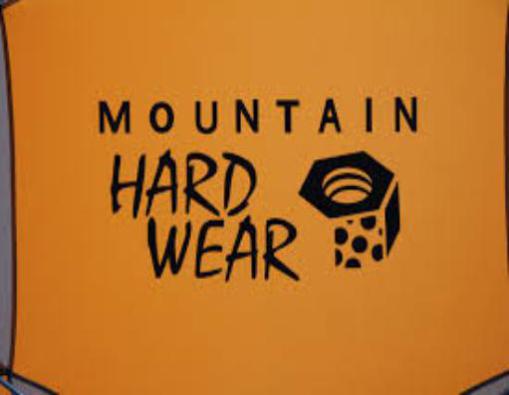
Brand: mountain hardwear
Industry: Clothes